Jan Novák (writer)

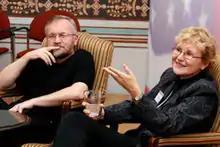
Jan Novák and sister Vladimira Papirnik in 2009

Jan Novák (born April 4, 1953, in Kolín) is a Czech-American writer, screenwriter and playwright. He writes in both Czech and English, occasionally translating his work. He has received awards in both the United States and the Czech Republic. He has worked closely with such figures as Václav Havel and Miloš Forman.